Evangelina Rodríguez

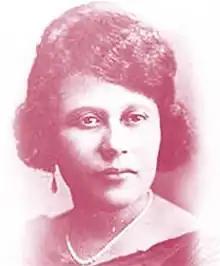

She was born on November 10, 1879, in San Rafael de el Yuma, La Altagracia (Dominican Republic), in a poor family. Her mother, Felipa Perozo, was an illiterate peasant who was left pregnant by Ramón Rodríguez, a wealthy merchant of the area who was also an officer in the army of Pedro Santana. Her mother first abandoned her, and then her father did the same when she was a child and her paternal grandmother took charge of her. Rodríguez's grandmother Tomasina Suero de Rodíguez was a "marchanta (itinerant female vendor of homemade confections and sweets)" in San Pedro de Macorís. Many of Rodríguez's family and friends called her Lilina as a nickname. At the age of 6, Rodríguez was selling "gofio" (a sweet toasted cornmeal powder) that her grandmother made at home to help pay for her school fees. Her father would occasionally visit.